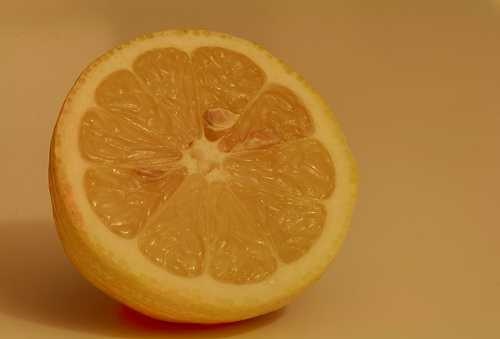
Label: Lemon